Satya Narayan Mandal

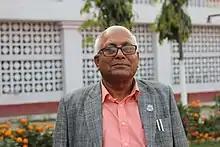
Satya Narayan Mandal at Province No. 2 Assembly Hall

Satya Narayan Mandal (Nepali: सत्यनारायण मंडल) is a Nepalese politician and the former party leader of Province No. 2. He was a member of the Communist Party of Nepal (Unified Marxist–Leninist) till 2022 general election.